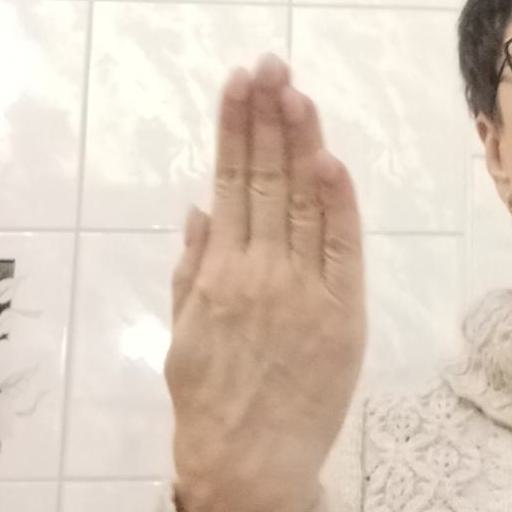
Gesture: stop_inverted